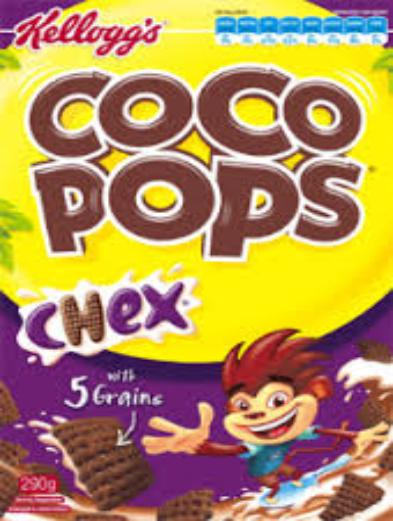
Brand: Coco Pops
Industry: Food